Battle of Bailén

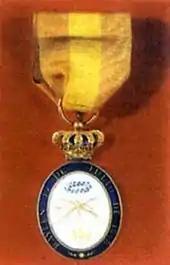
The "Medalla de Bailén".

Upon Castaños' arrival Dupont decided to call for a truce, negotiating terms with the Spanish officers over several days. After learning this, Vedel withdrew some distance along the highway. Spanish commanders threatened to massacre the French soldiers if this formation did not surrender, and Dupont compelled Vedel to return and lay down his arms. Handing his sword to Castaños, Dupont exclaimed, "You may well, General, be proud of this day; it is remarkable because I have never lost a pitched battle until now—I who have been in more than twenty." The Spaniard's biting reply: "It is the more remarkable because I was never in one before in my life."